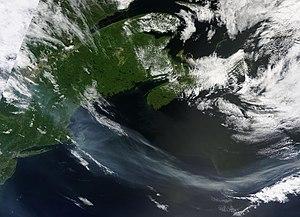
La Société de protection des forêts contre le feu est un organisme privé à but non lucratif de la province canadienne du Québec. Sa mission est d'optimiser la protection des forêts contre les incendies en vue d'assurer la pérennité du milieu forestier au bénéfice de toute la collectivité, et cela au meilleur coût possible. Pour ce faire, elle est chargée de la prévention, de la détection et de l’extinction des incendies de forêt.